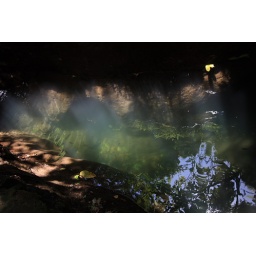
The water is so clear, you can see the fish in the stream clearly.